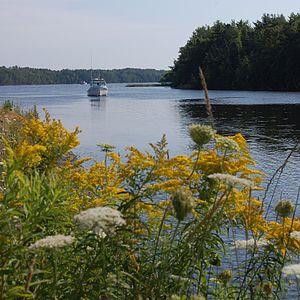
La rivière Cardigan est une rivière canadienne dans le nord-est du comté de Kings, sur l'Île-du-Prince-Édouard.